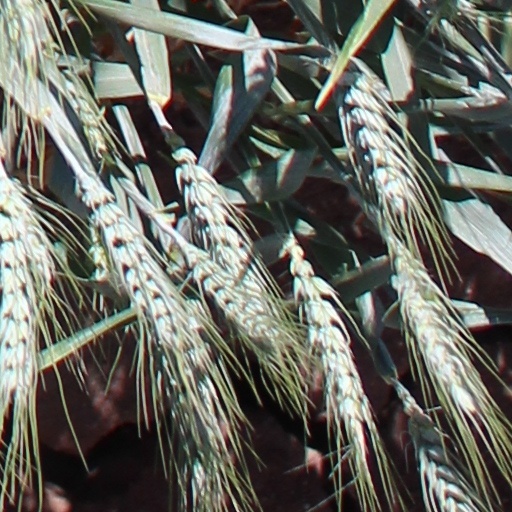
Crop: wheat